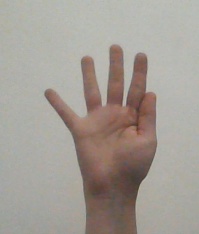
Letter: sheen